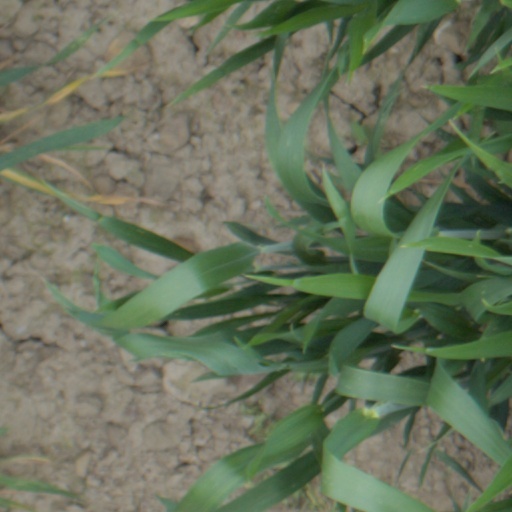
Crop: wheat